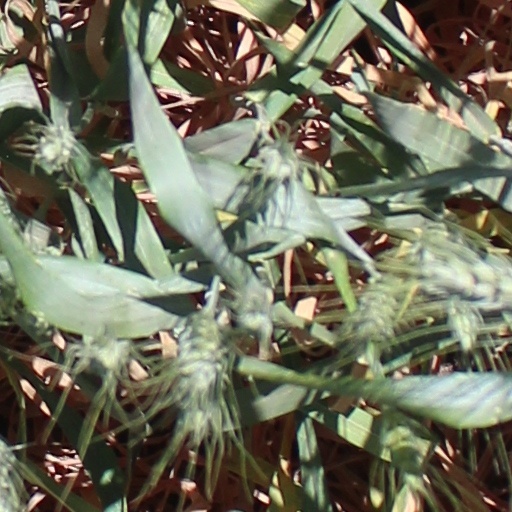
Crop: wheat